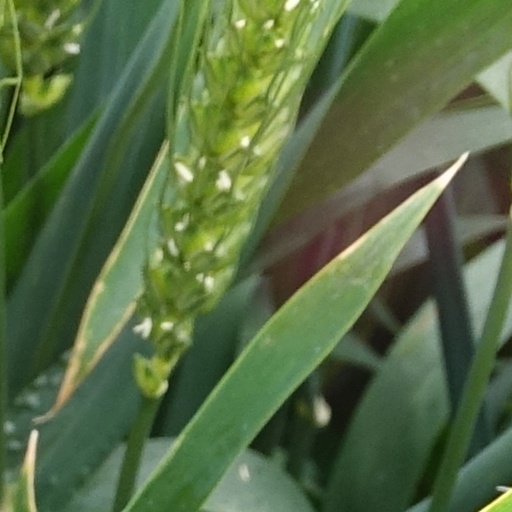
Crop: wheat